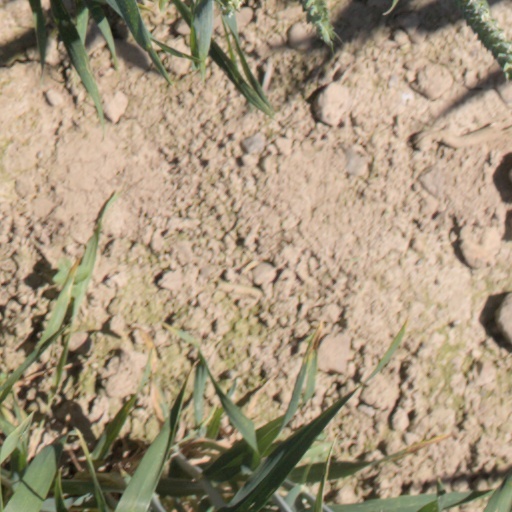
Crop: wheat